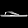
Label: Sandal